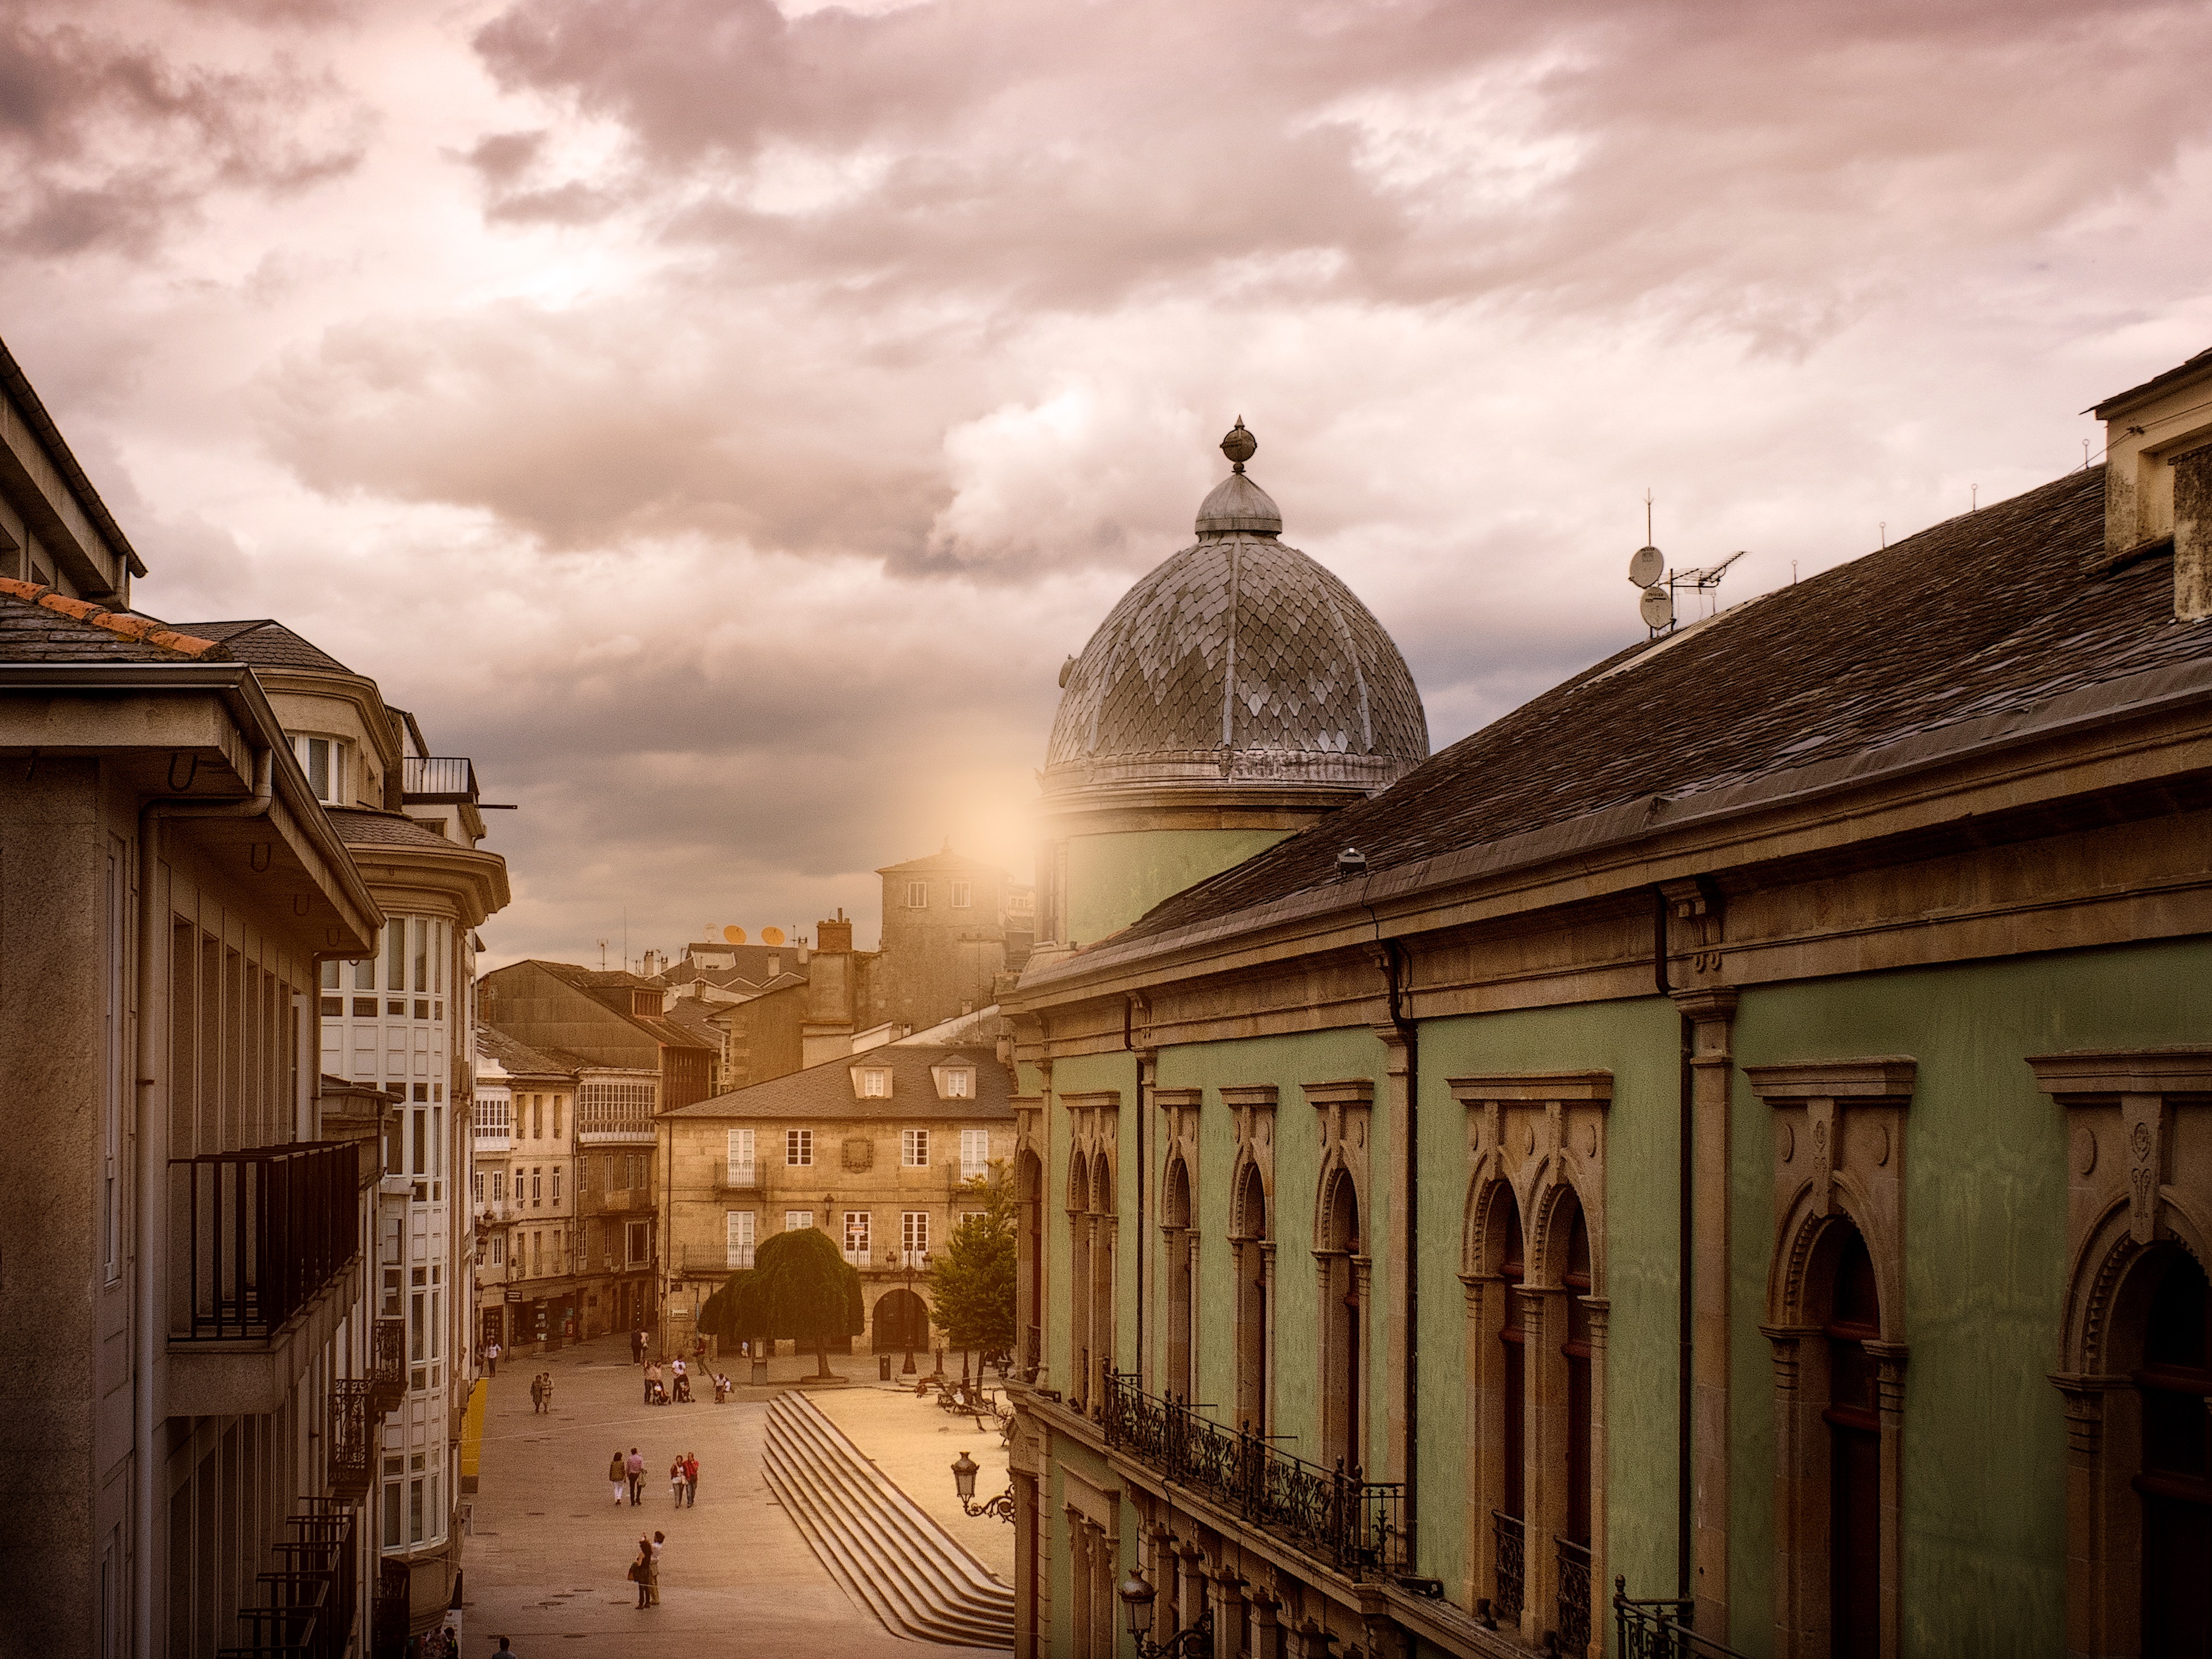
light, sky, sunset, town, palace, city, cityscape, travel, dusk, evening, orange, golden, plaza, landmark, place of worship, clouds, spain, temple, buildings, galicia, lugo, urban area, ancient history, human settlement